Giovanni Angelo Montorsoli

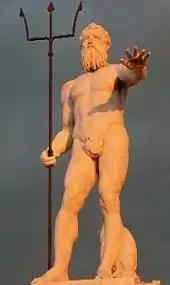
"Neptune"

This was a complete break with tradition with regards to fountain design. Previously fountains had mainly been either a basin with a small figure, such as Donatello's winged infant and Rustici's "Mercury" of 1515, or a wall fountain, or a candelabrum type. The "Fountain of Neptune" (whose original is now in the Interdisciplinary Regional Museum of Messina) is completely different. It is a fountain type with one main raised central figure, and this type had never been done before. The only precedent for it was a design by Benvenuto Cellini for the French King at Fontainebleau. In the middle of the fountain Cellini wanted to erect a "pedestal, projecting somewhat above the margin of the basin, and upon this a nude male figure" which was to represent the King himself as Mars. This never came into being though, and therefore the Neptune at Messina is the first of its type.